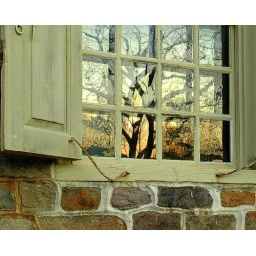
Sunset reflected in the window - of a house where George Washington slept...Valley Forge, PA